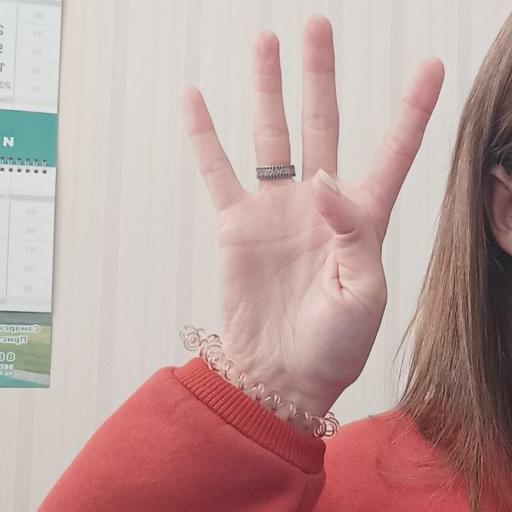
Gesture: four